Gabrielle Réjane

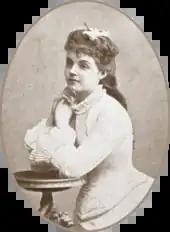
Réjane aged 16

Réjane was born in Paris on 6 June 1856. Her father, a former actor, was on the front-of-house staff of the Théâtre de l'Ambigu-Comique. He died when Réjane was about five, leaving his widow in straitened circumstances. She obtained a post at another Parisian theatre, and the young Réjane painted fans to augment the family income. In 1870–71 her education, at the Pension Boulet, was interrupted by the Siege of Paris and the bloody events of the Commune. After the fighting ended she returned to her studies and was appointed as a paid assistant to look after the younger pupils.